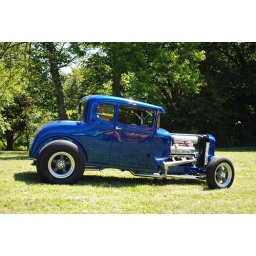
my next door nieghbor had his car buddys drive by for a drive in car show. Very cool!